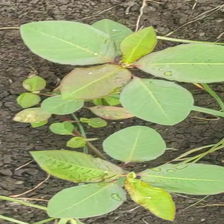
Weed species: Moti_dudhi(Euphorbia_geneculata_L)